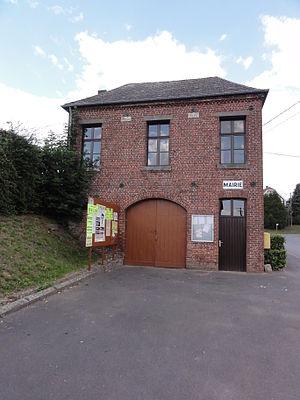
Robersart (Nord, Fr) mairie
Robersart est une commune française située dans le département du Nord, en région Hauts-de-France.